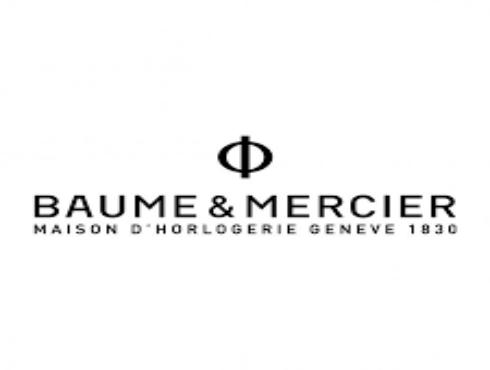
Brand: Baume et Mercier-2
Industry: Clothes